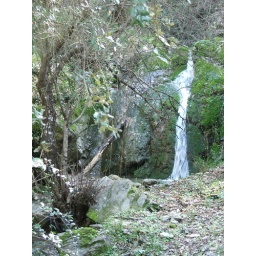
After the spring rains the water flows and plants grow in abundance